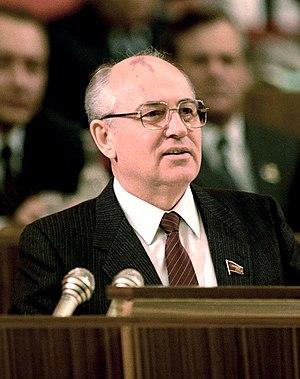
La personnalité de l'année est un titre qui est décerné chaque année en décembre depuis 1927 par la rédaction de l'hebdomadaire américain Time Magazine à la personne qui a « marqué le plus l'année écoulée, pour le meilleur ou pour le pire ».